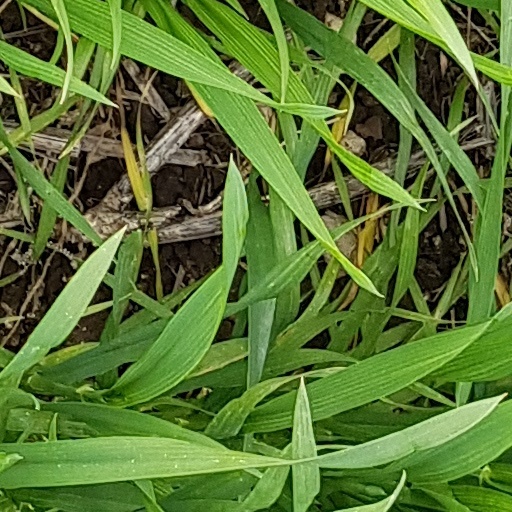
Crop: wheat